Yohann Pelé

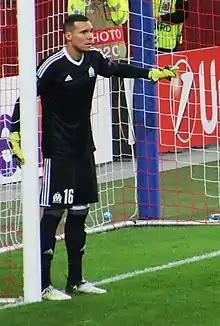
Pelé playing for Marseille in 2017

Yohann Denis Patrick Pelé (born 4 November 1982) is a French former professional footballer who played as a goalkeeper.